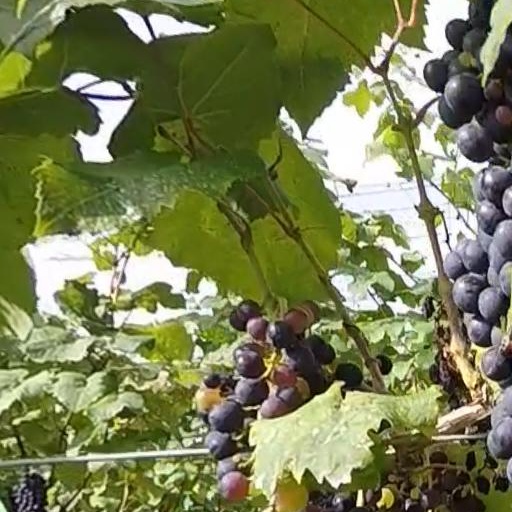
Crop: grape